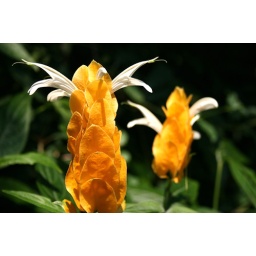
Interesting flowers in the butterfly house at the St. Louis Zoo